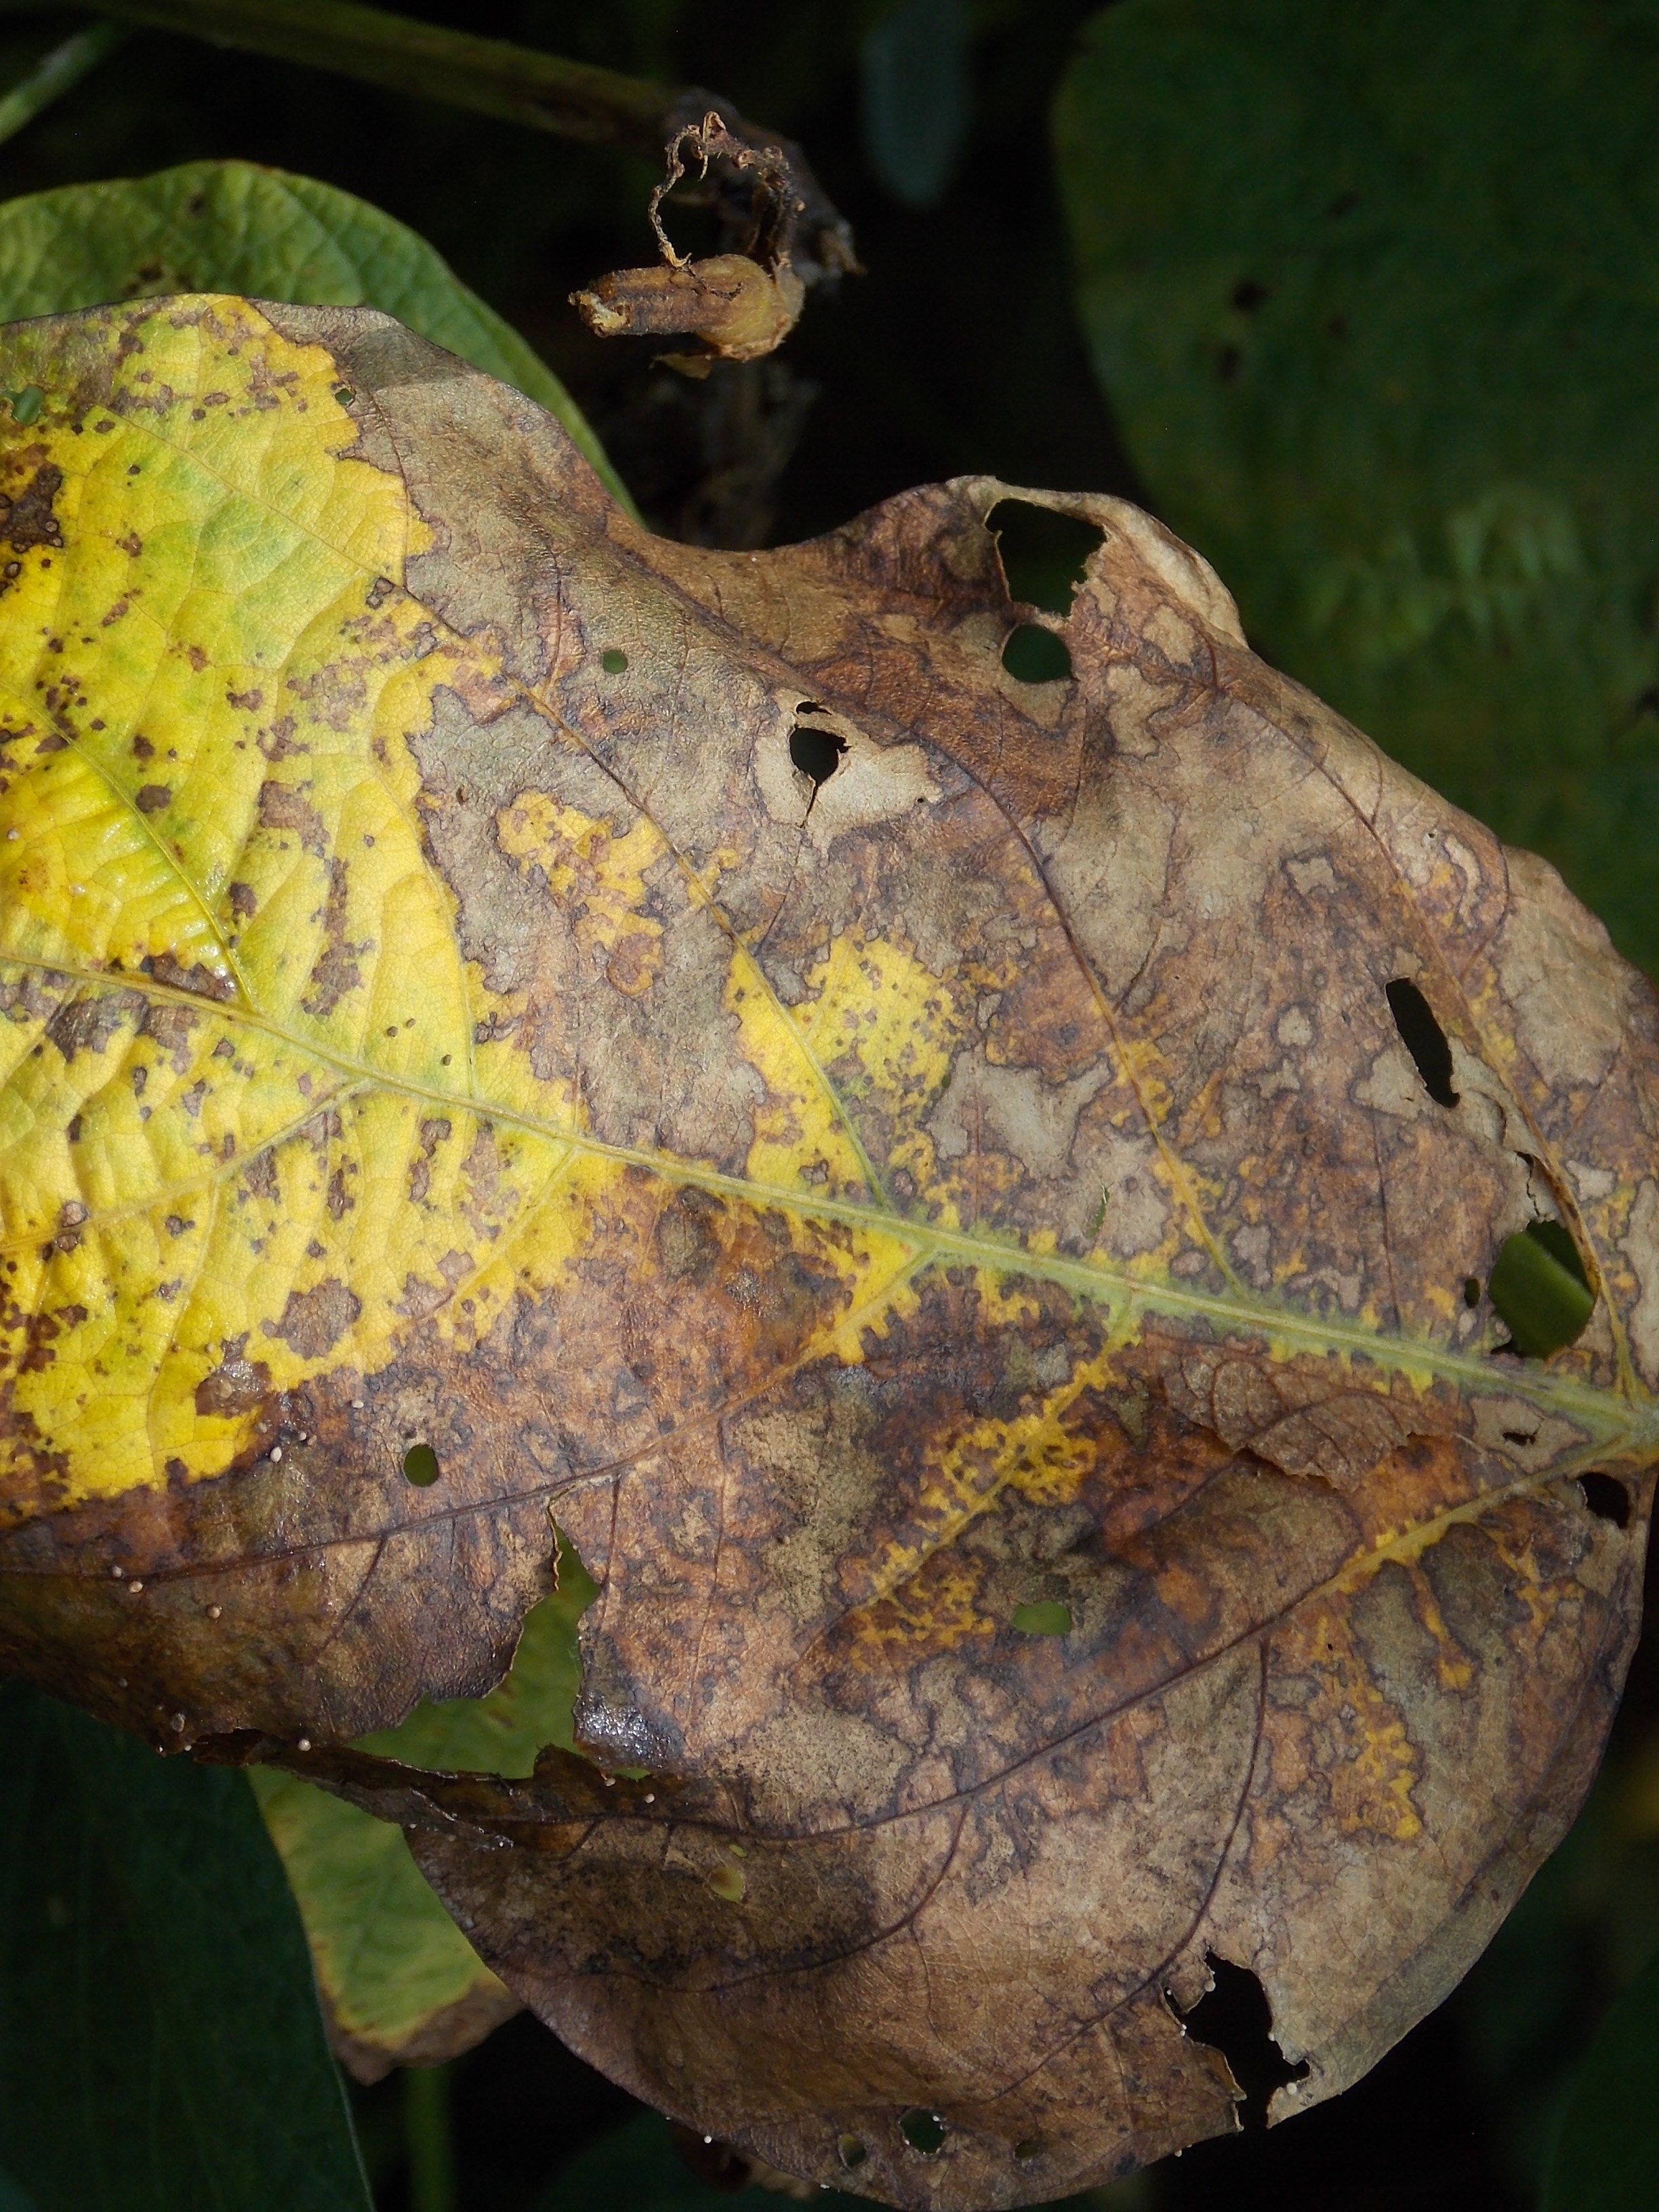
Label: Disease